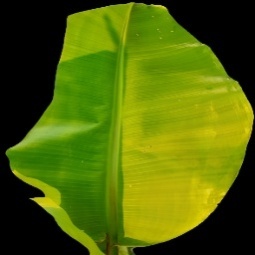
Label: Calcium